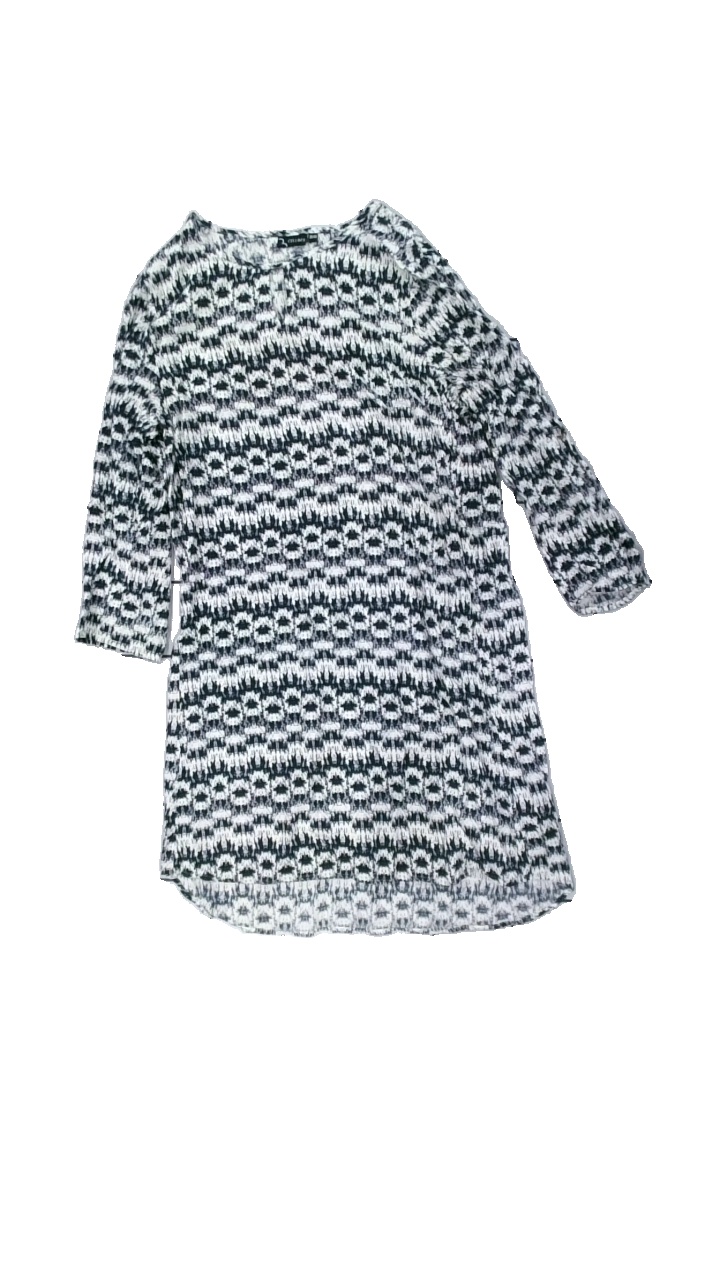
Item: Dress (Ladies)
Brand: Cellbes
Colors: White, Blue
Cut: Regular
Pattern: Geometric print
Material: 100% visc
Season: All
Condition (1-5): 5
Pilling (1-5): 4
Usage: Reuse
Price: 50-100